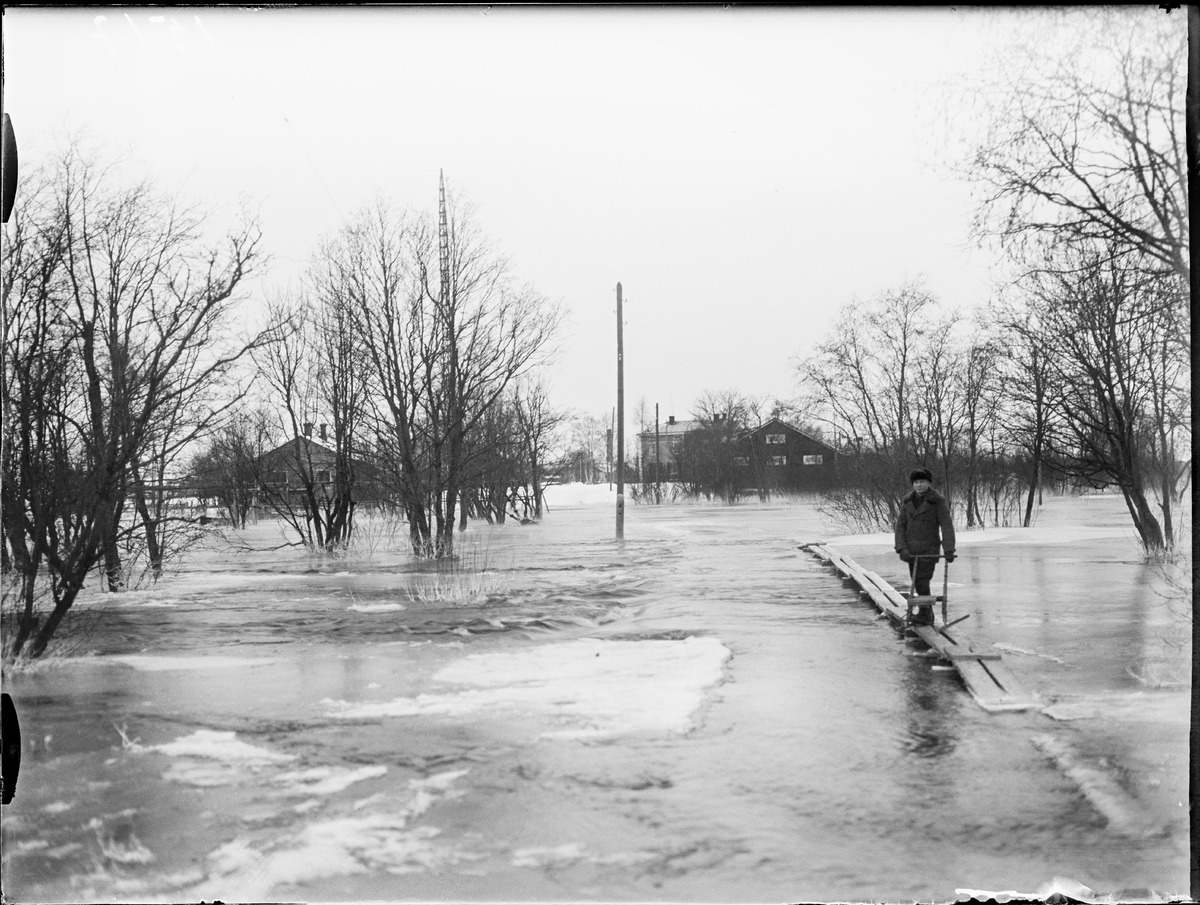
Tulva Oulussa
A flood in Oulu
sisällön kuvaus: Tulvavesi on noussut tielle Oulussa 13.1.1933. content description: Fooding on the road Oulu in Finland on January 13, 1933.
Vuosi: 1933
Paikka: Suomi, Oulu, Suomi, Pohjois-Pohjanmaa, Oulu
Aiheet: tulvat; Oulu; luonnononnettomuudet; ulkokuva; floods